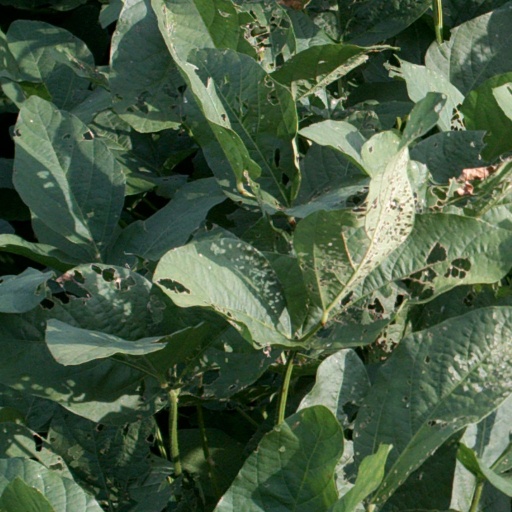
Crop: soybean